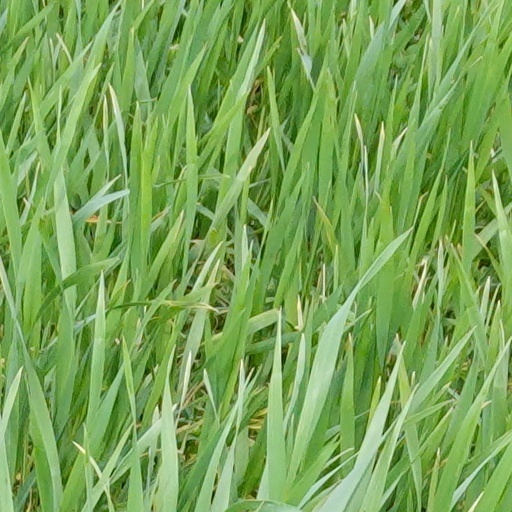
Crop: wheat